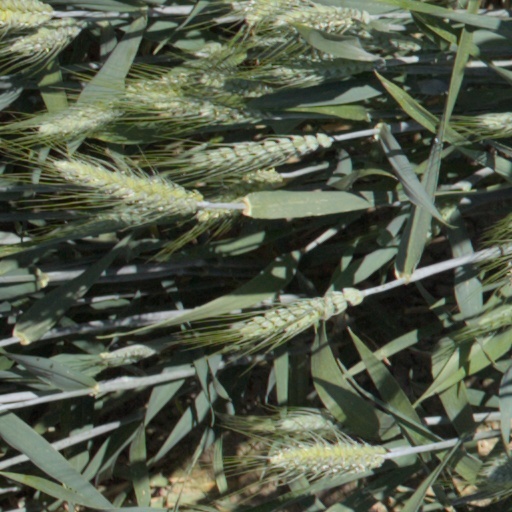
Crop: wheat